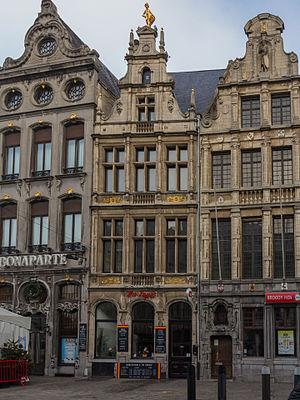
Anvers, maison monumentale: Grote Markt 23 Breedhuis, huis de Simme of den Schminkel This is a photo of onroerend erfgoed number 4043